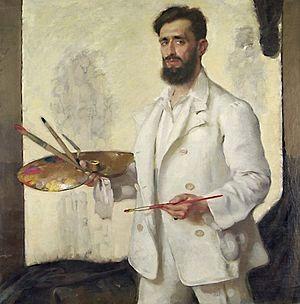
Gino Parin (1876-1944), Autoportrait
Federico Guglielmo Jehuda Pollack, connu sous le nom de Gino Parin, né le 25 août 1876 à Trieste et mort le 9 juin 1944 à Bergen-Belsen, est un peintre italien de d'ascendance juive, surtout connu pour ses portraits de femmes. Il est aussi connu sous le nom de Friedrich Pollak ou Polak.